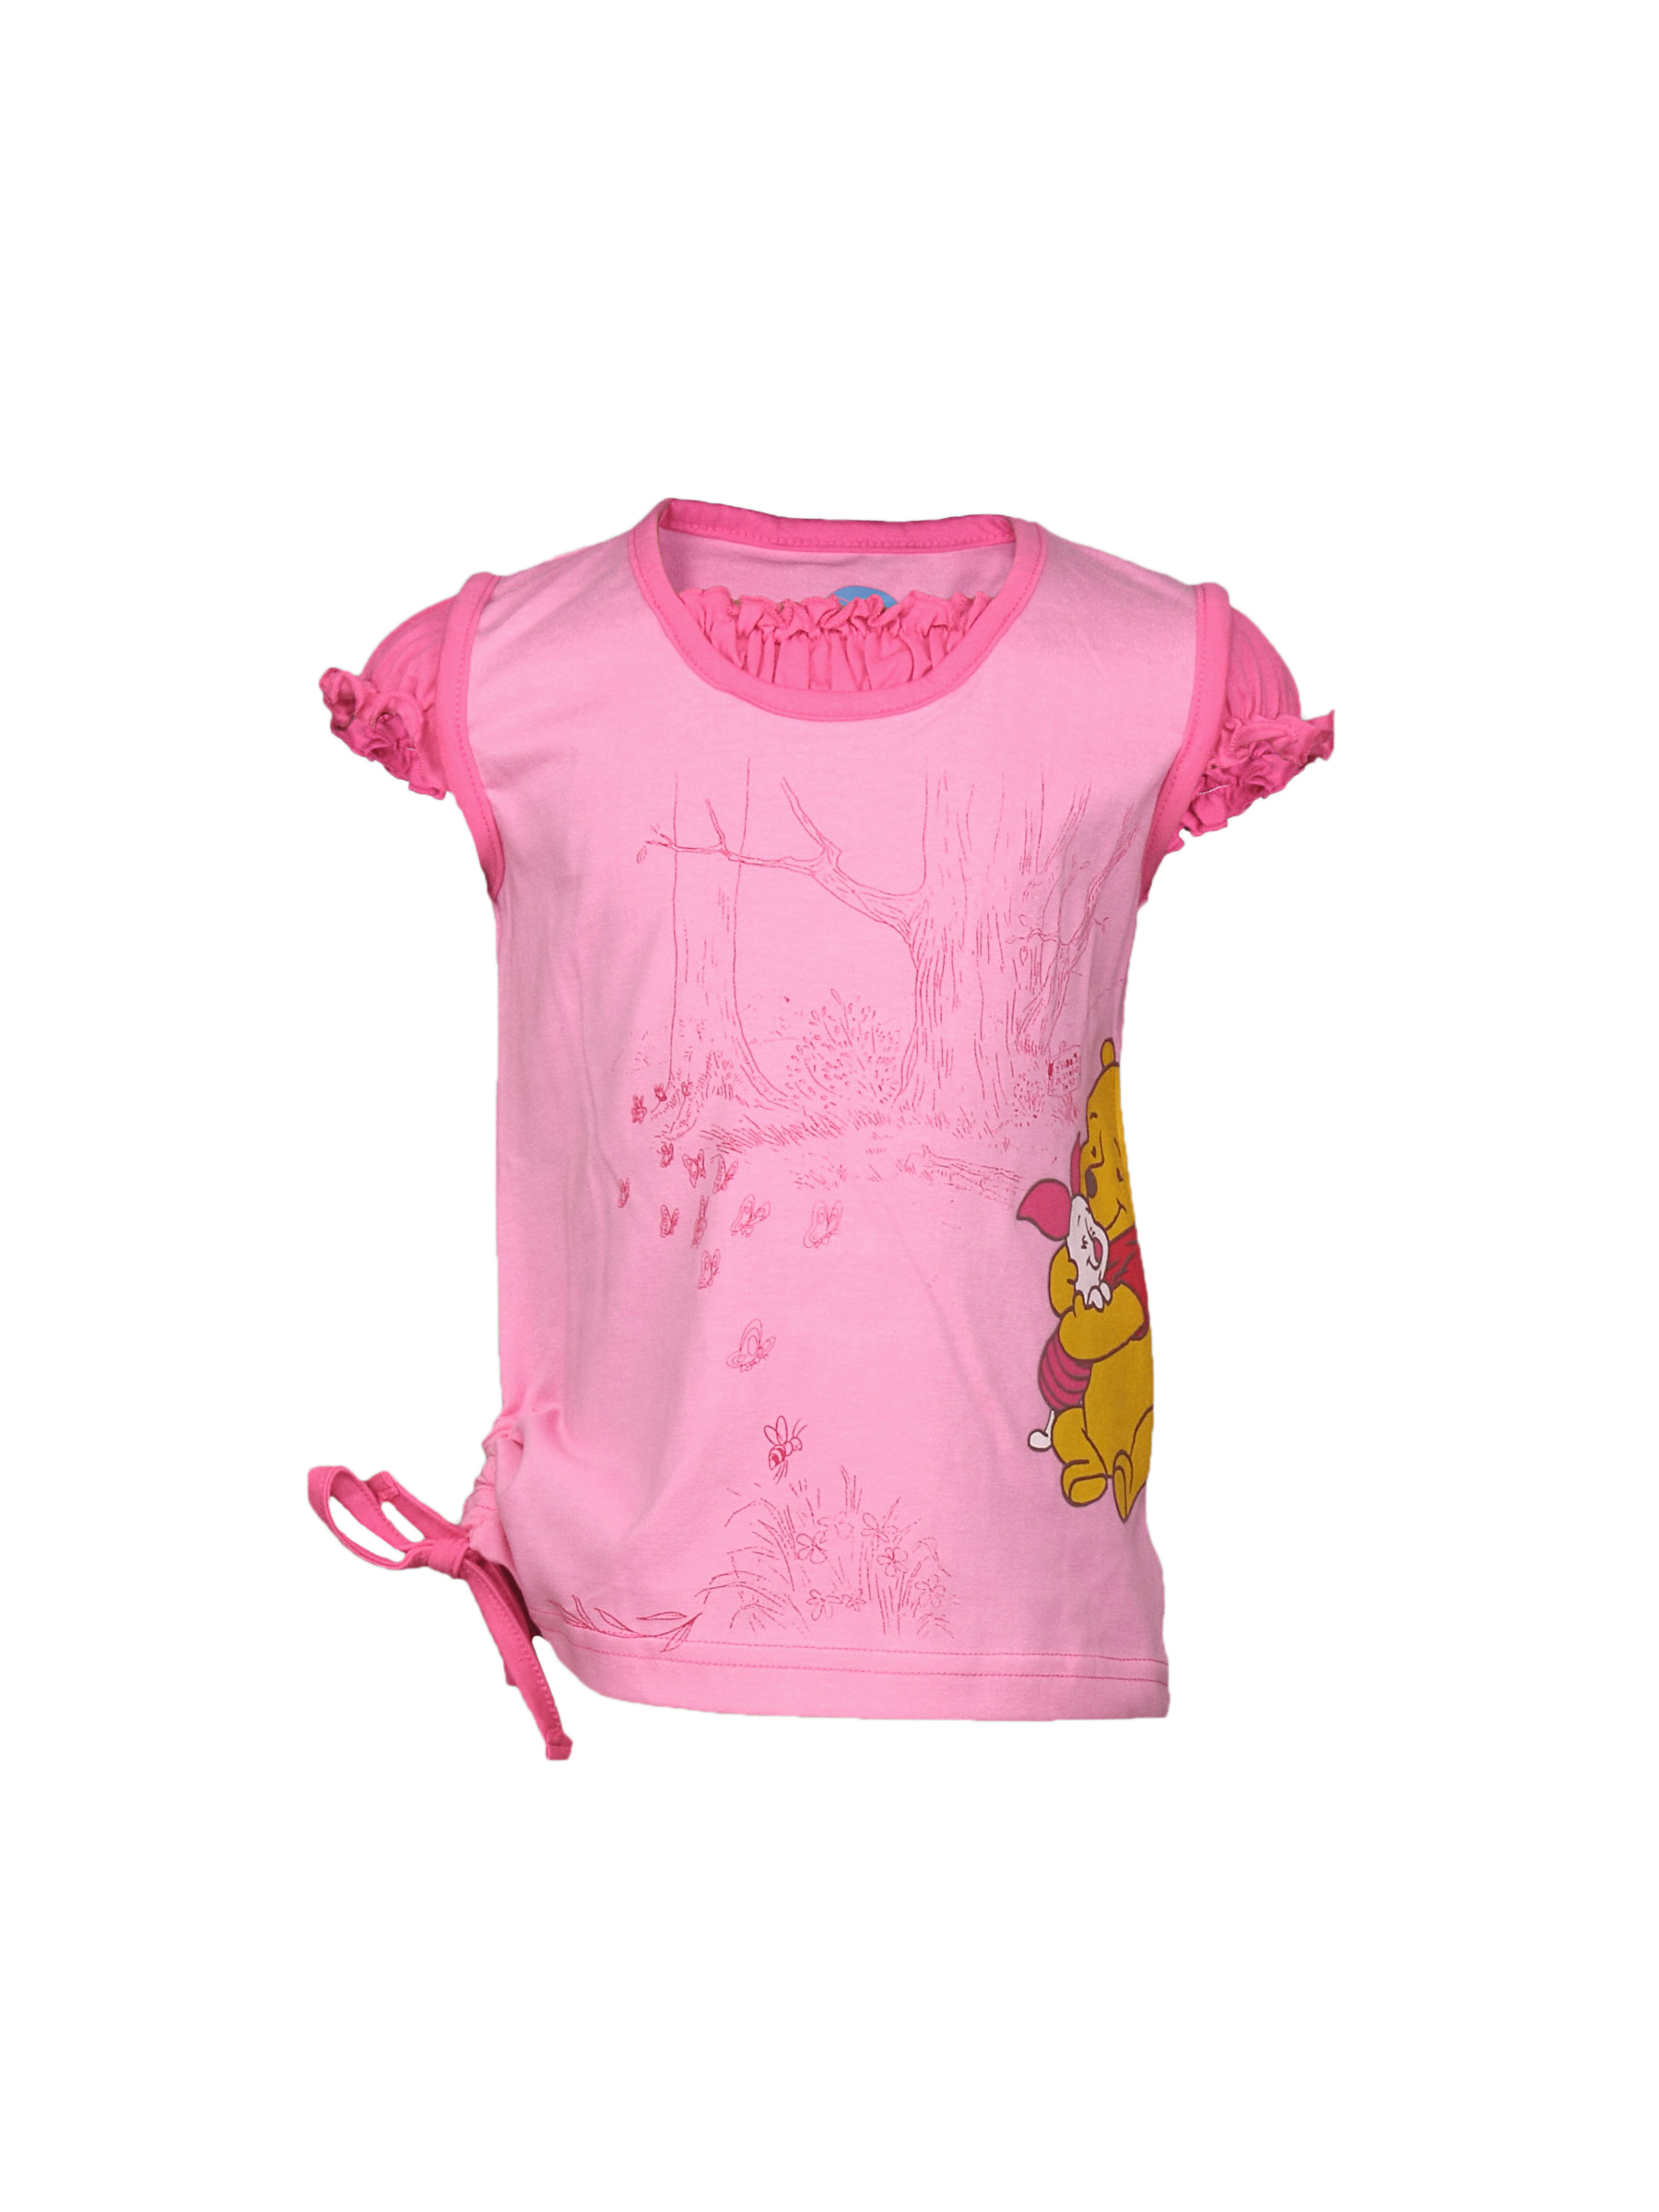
Disney Kids Girl's Pink Pooh And Tree Kidswear
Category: Apparel / Topwear / Tshirts
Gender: Girls
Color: Pink
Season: Summer 2011
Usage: Casual